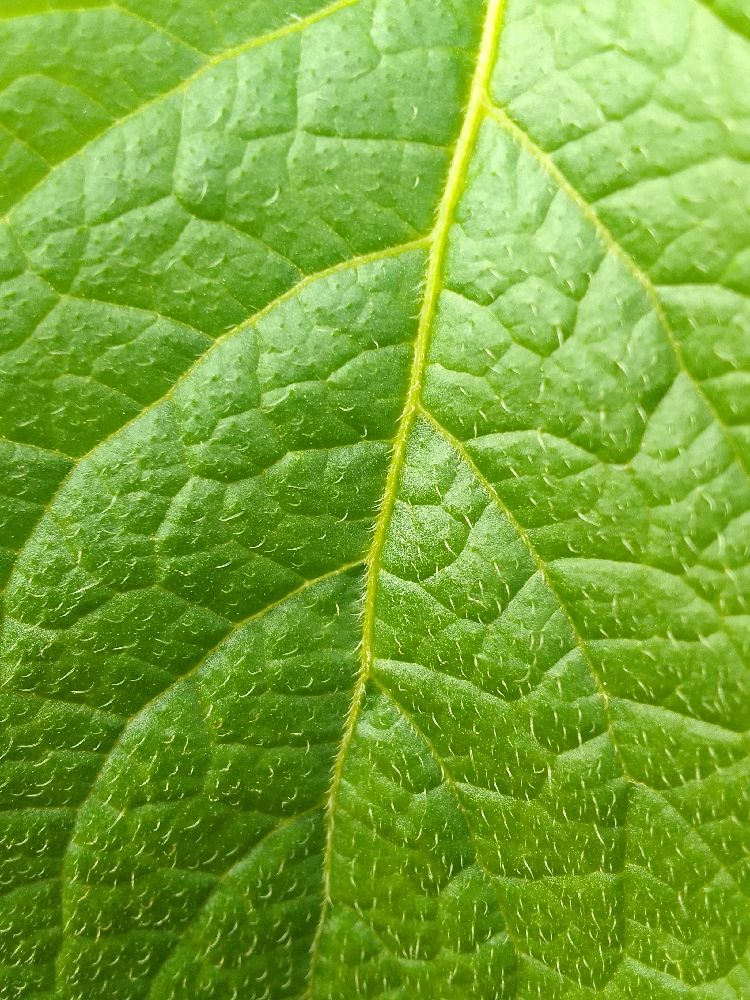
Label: Healthy